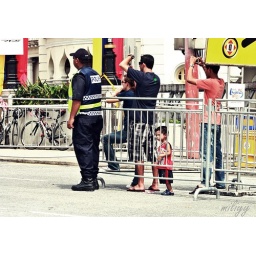
i love this picture! the cute little boy seems in his world even in the crowded place.